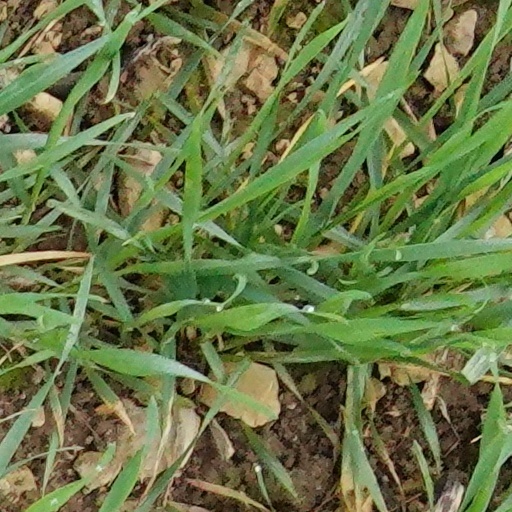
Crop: wheat